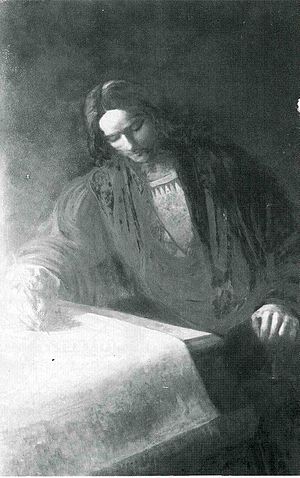
Martin Waldseemüller
Martin Waldseemüller var en tysk kartograf. Han blev født i Wolfenweiler og studerede på Universitet i Freiburg.